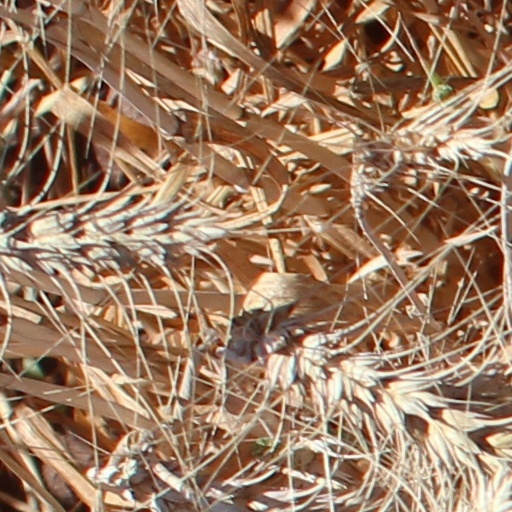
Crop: wheat